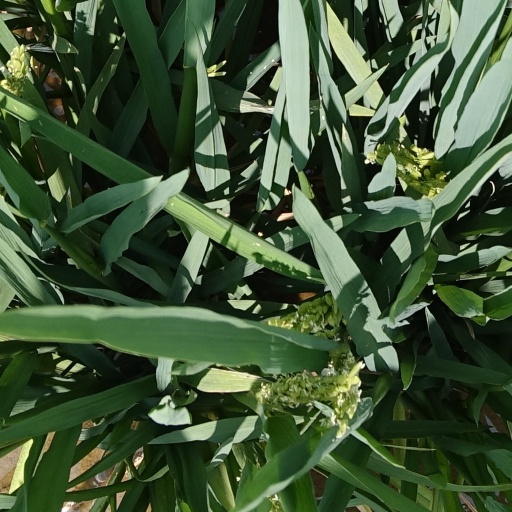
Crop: rice